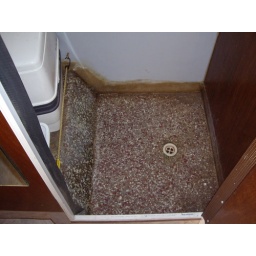
shower floor and porta poti looking in the door